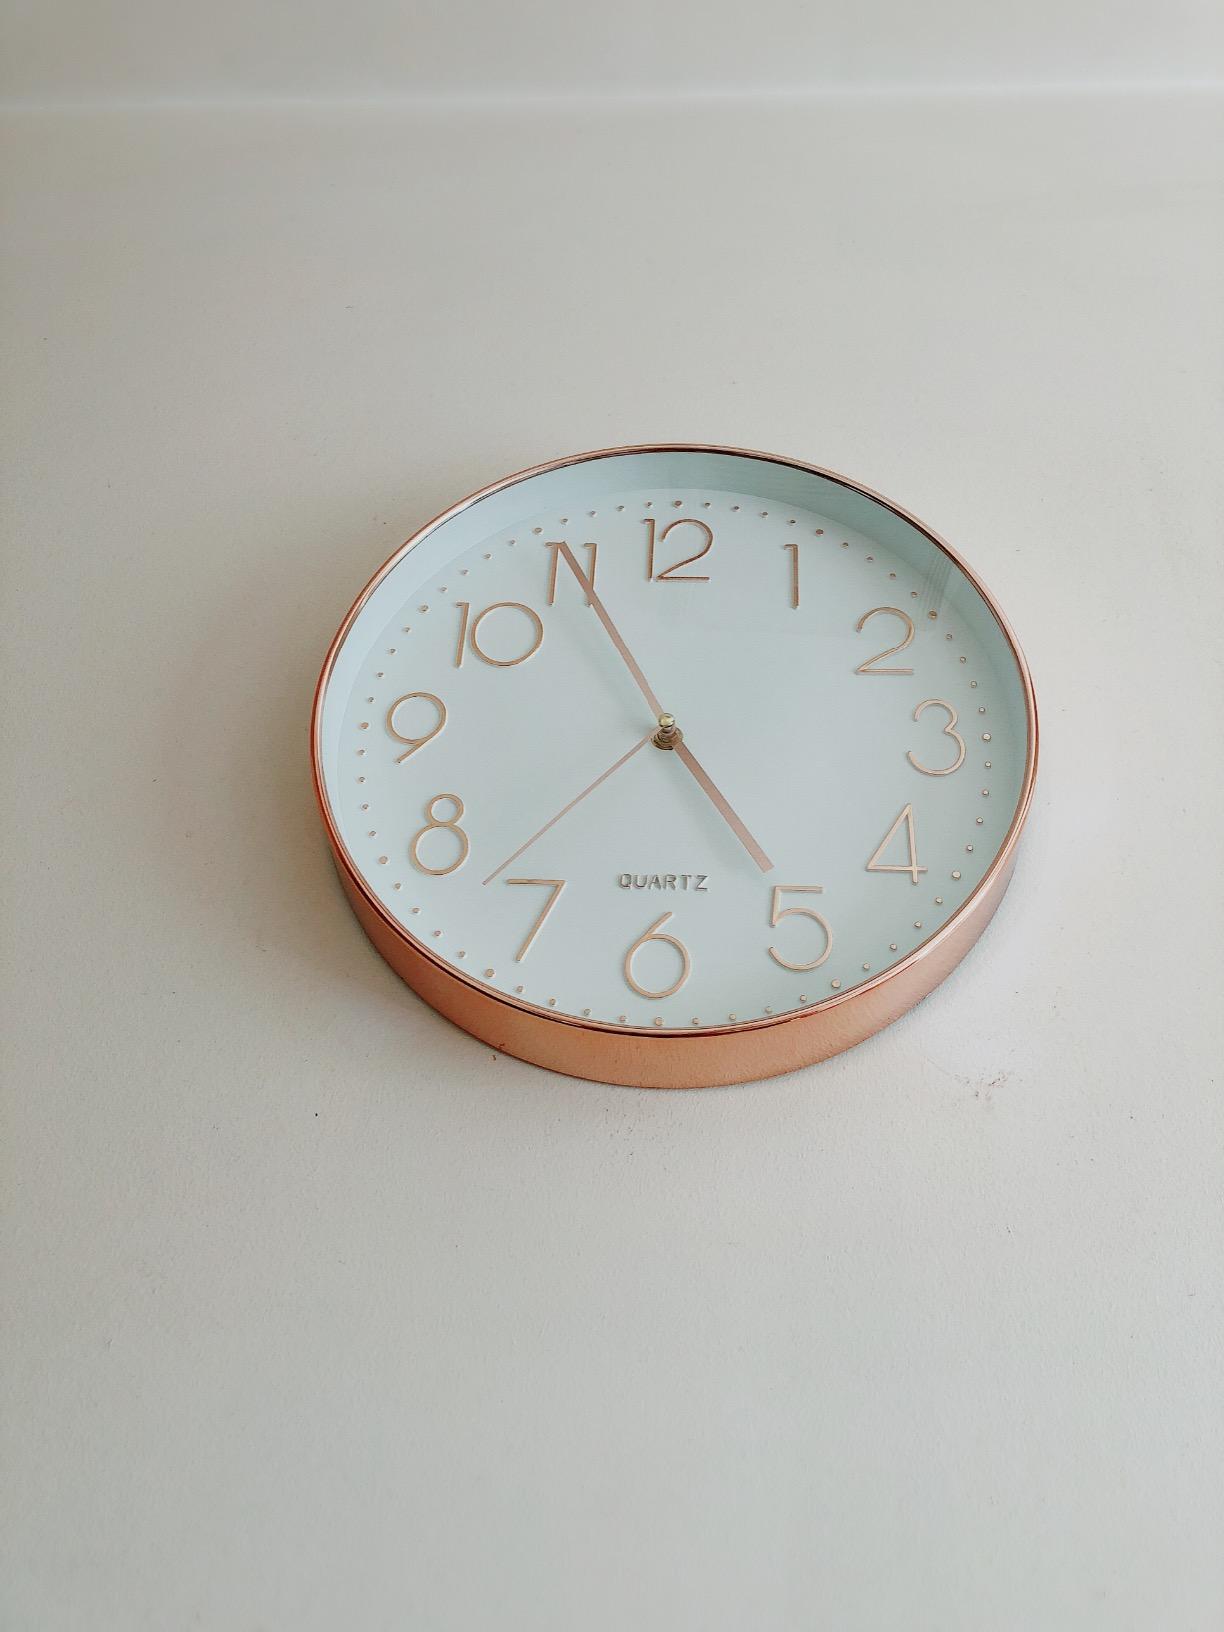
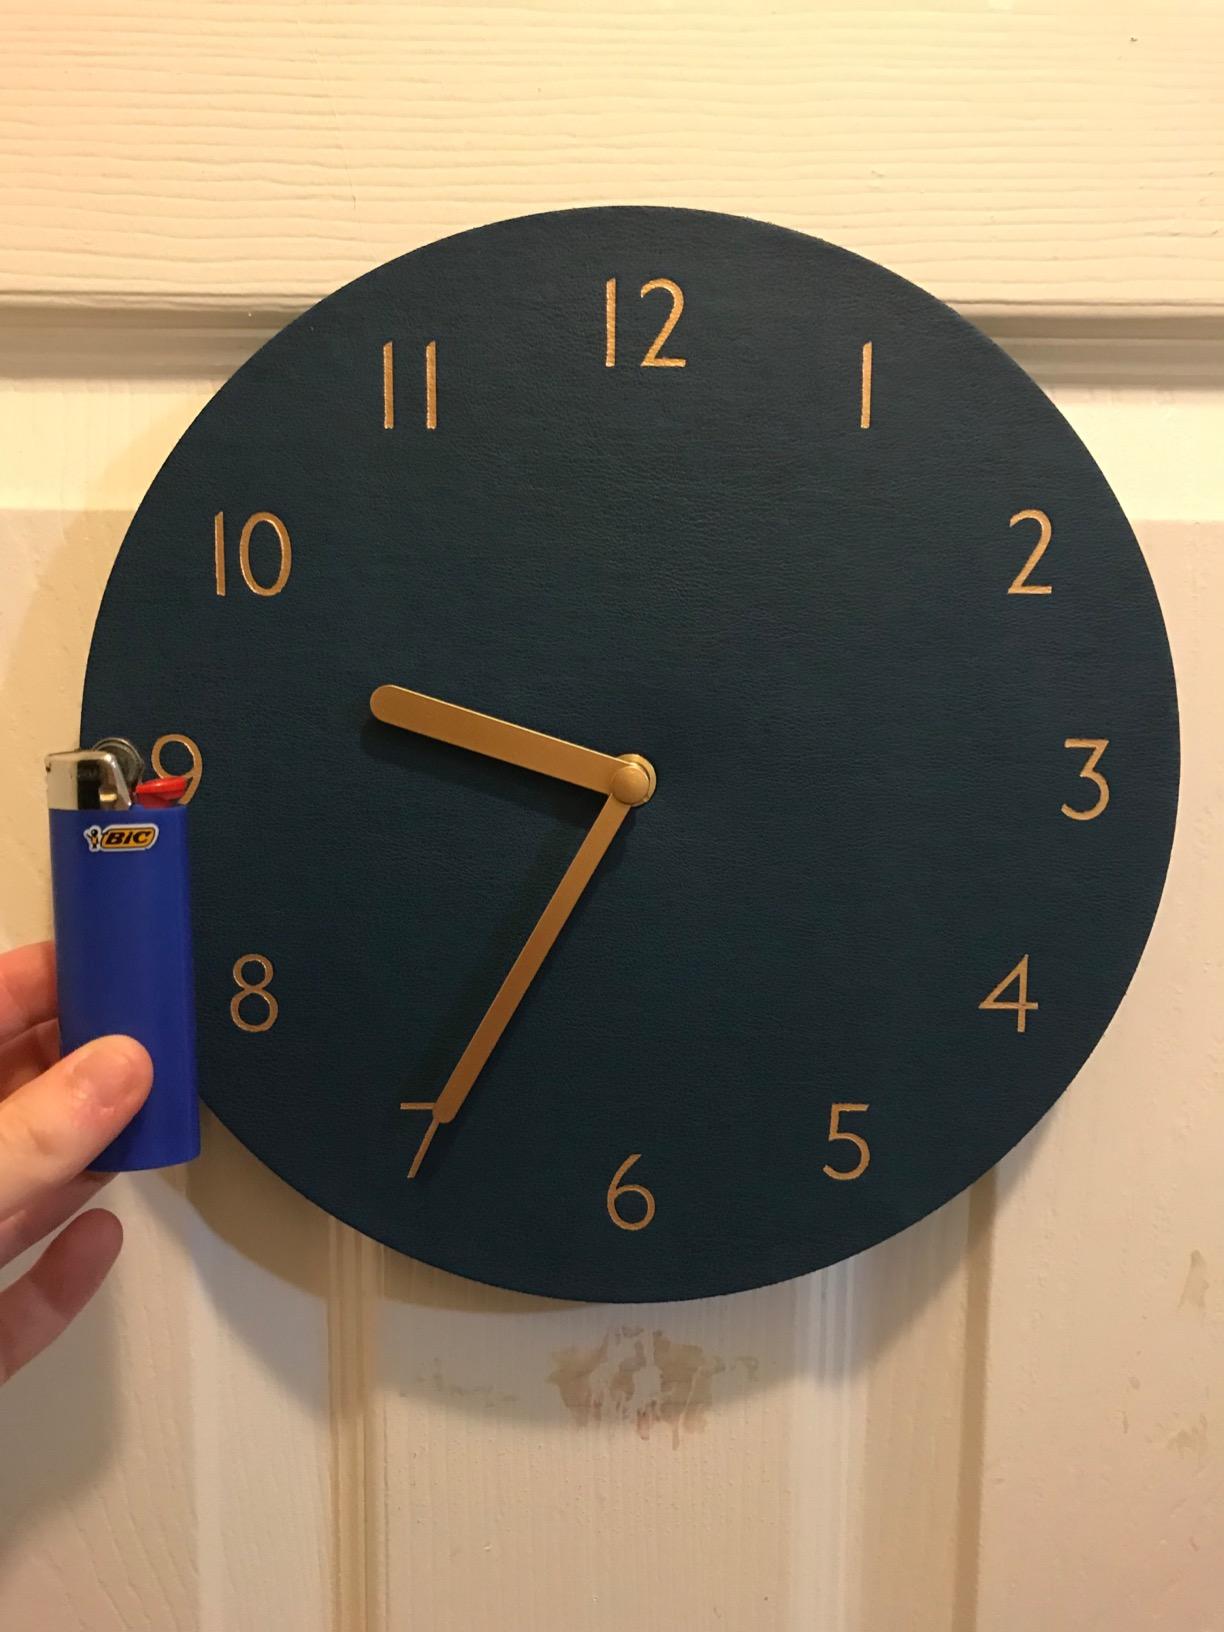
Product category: clock
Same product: no